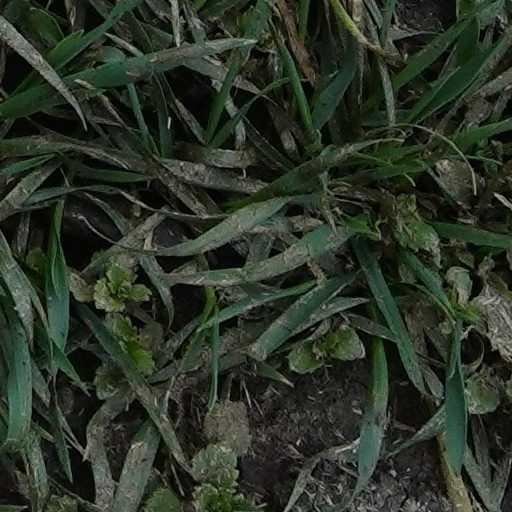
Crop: wheat